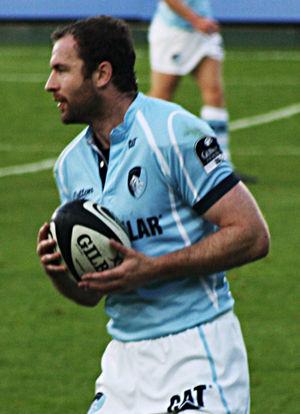
La Coupe d'Europe de rugby à XV est la plus importante compétition interclubs de rugby à XV disputée en Europe chaque année par des équipes des Six Nations et de la Roumanie. La compétition est organisée par l'European Rugby Cup de 1995 à 2014, puis par l'European Professional Club Rugby depuis 2014, qui gère également le Challenge européen de rugby à XV, compétition de second niveau qui regroupe les équipes qui n'ont pu se qualifier pour la Champions Cup. Le club qui remporte la Coupe d'Europe est sacré champion d'Europe.
Geordan Edward Andrew Murphy, est né le 19 avril 1978 à Dublin. C’est un joueur de rugby à XV, qui jouait avec l'équipe d'Irlande de 2000 à 2011, évoluant au poste de trois quart aile ou arrière.